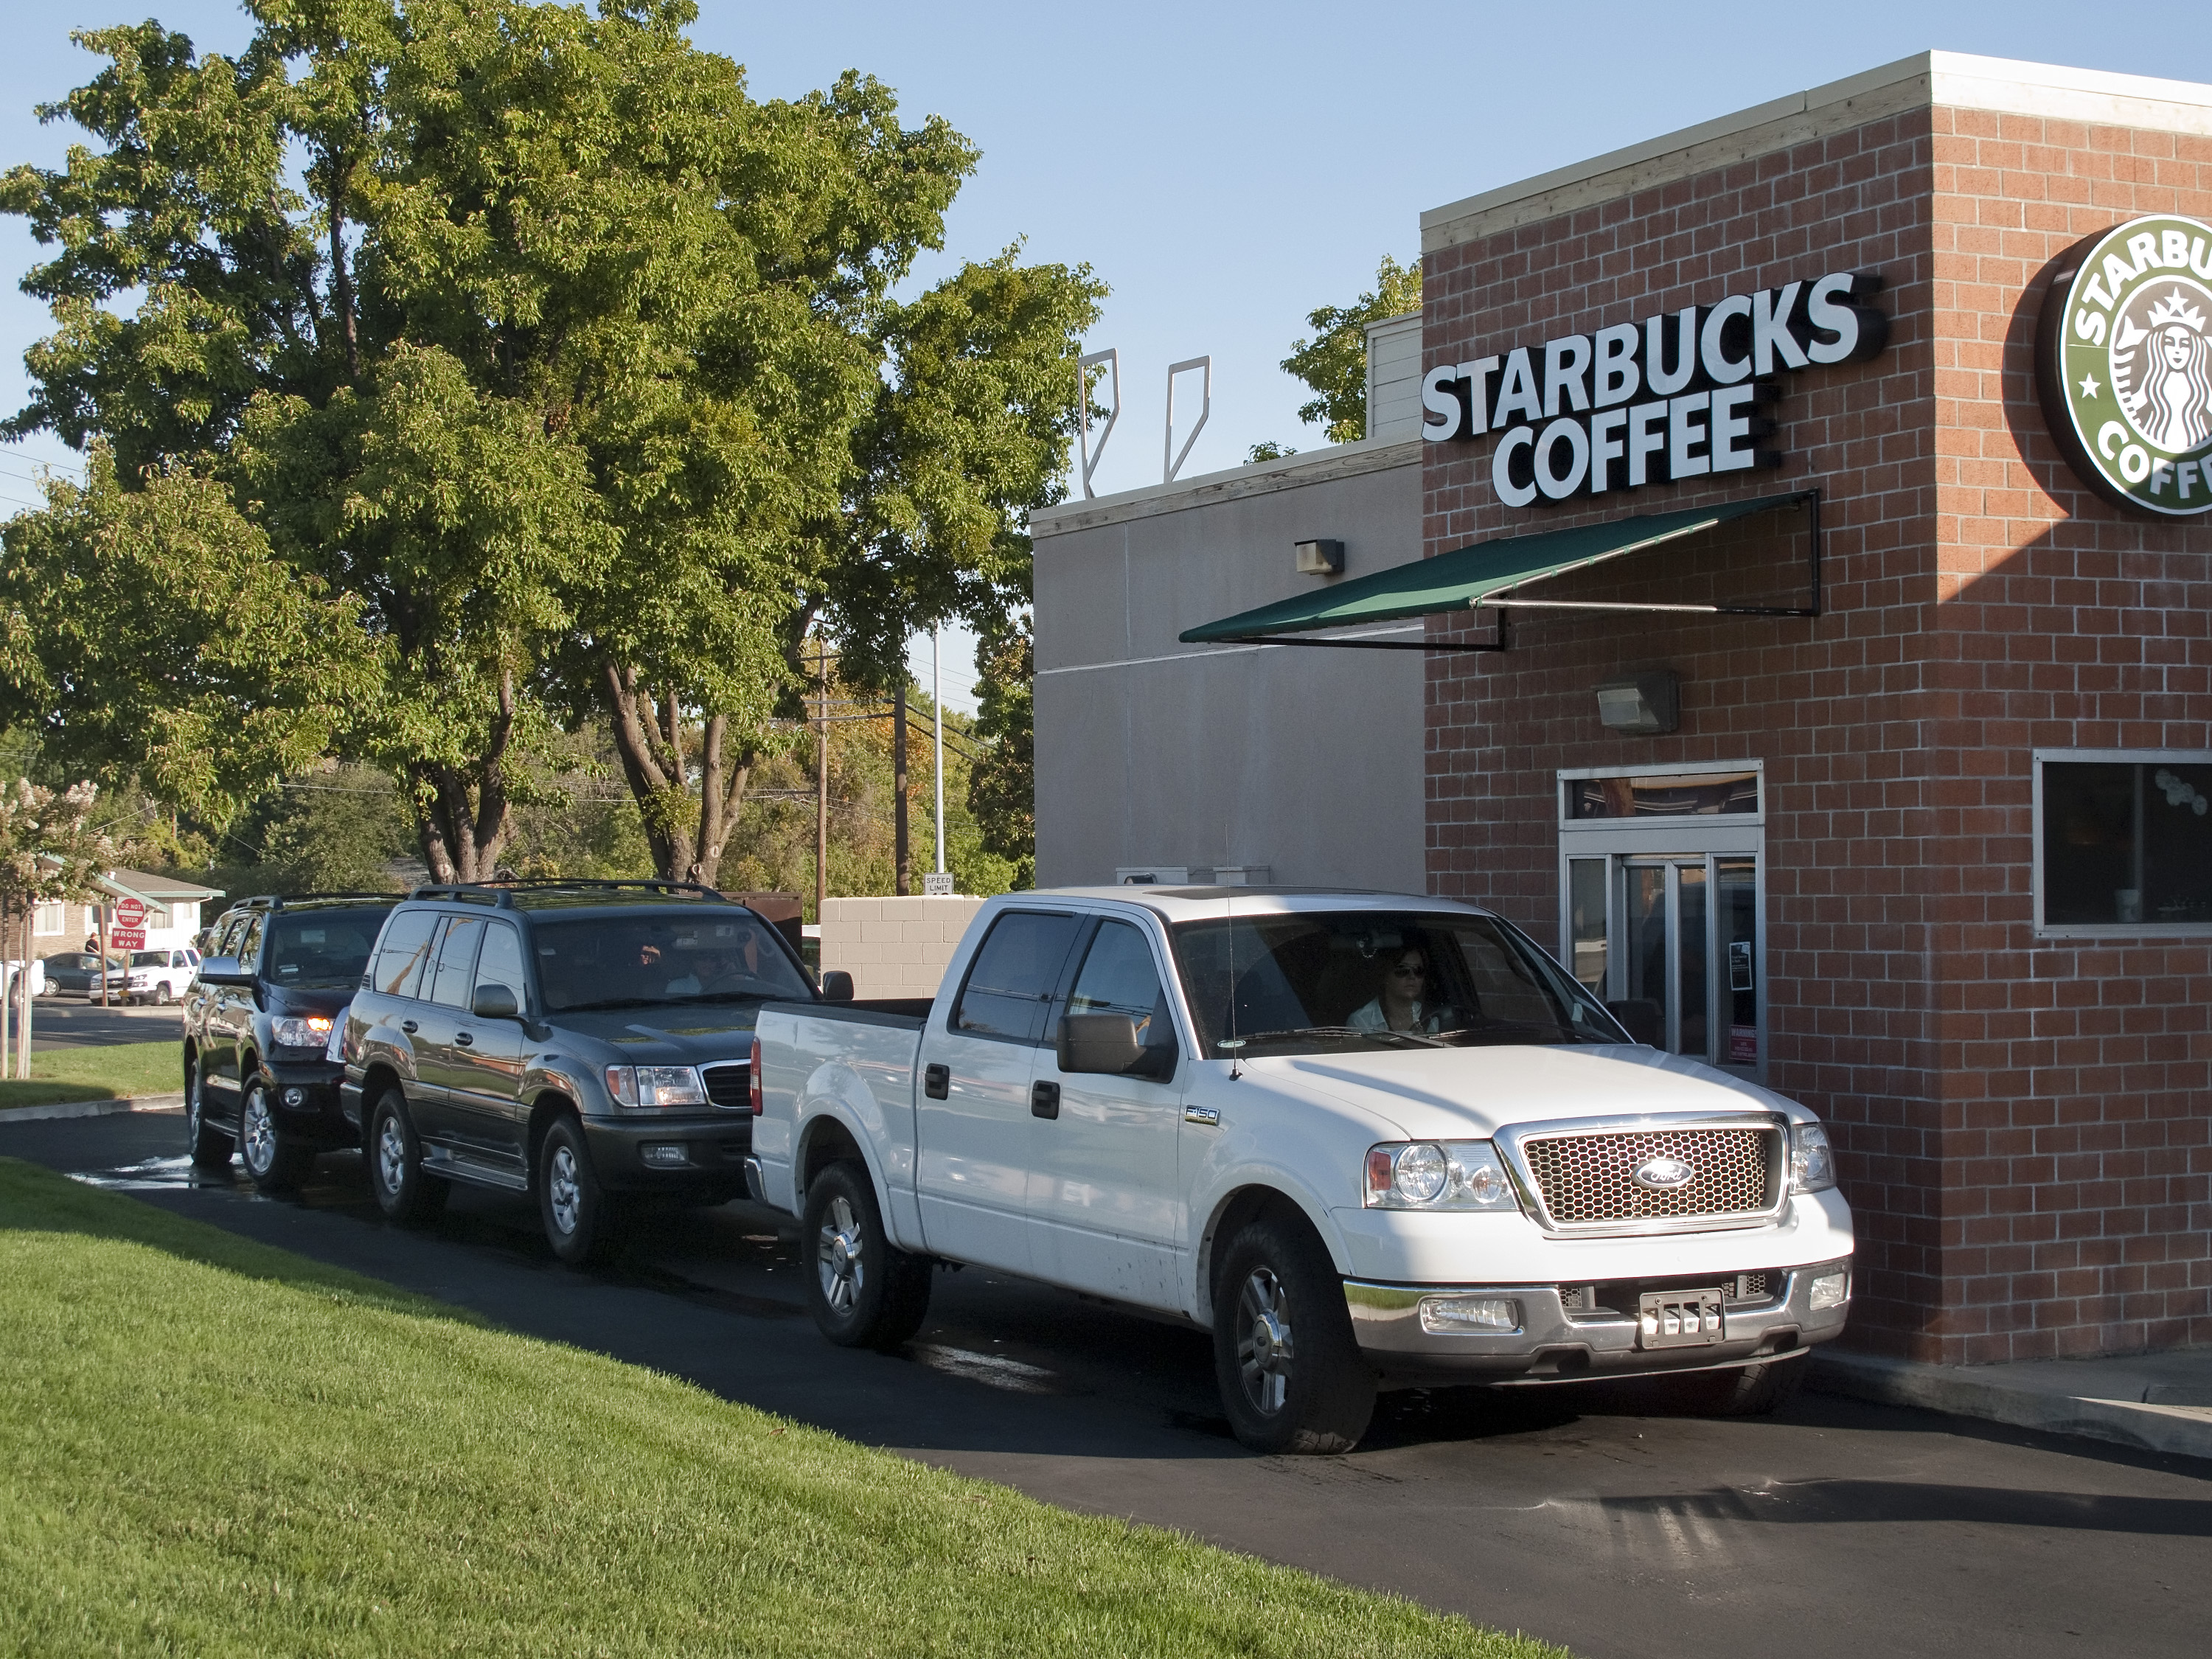
car, transport, truck, vehicle, starbucks, sacramento, mpg, pickup truck, automobile make, off roading